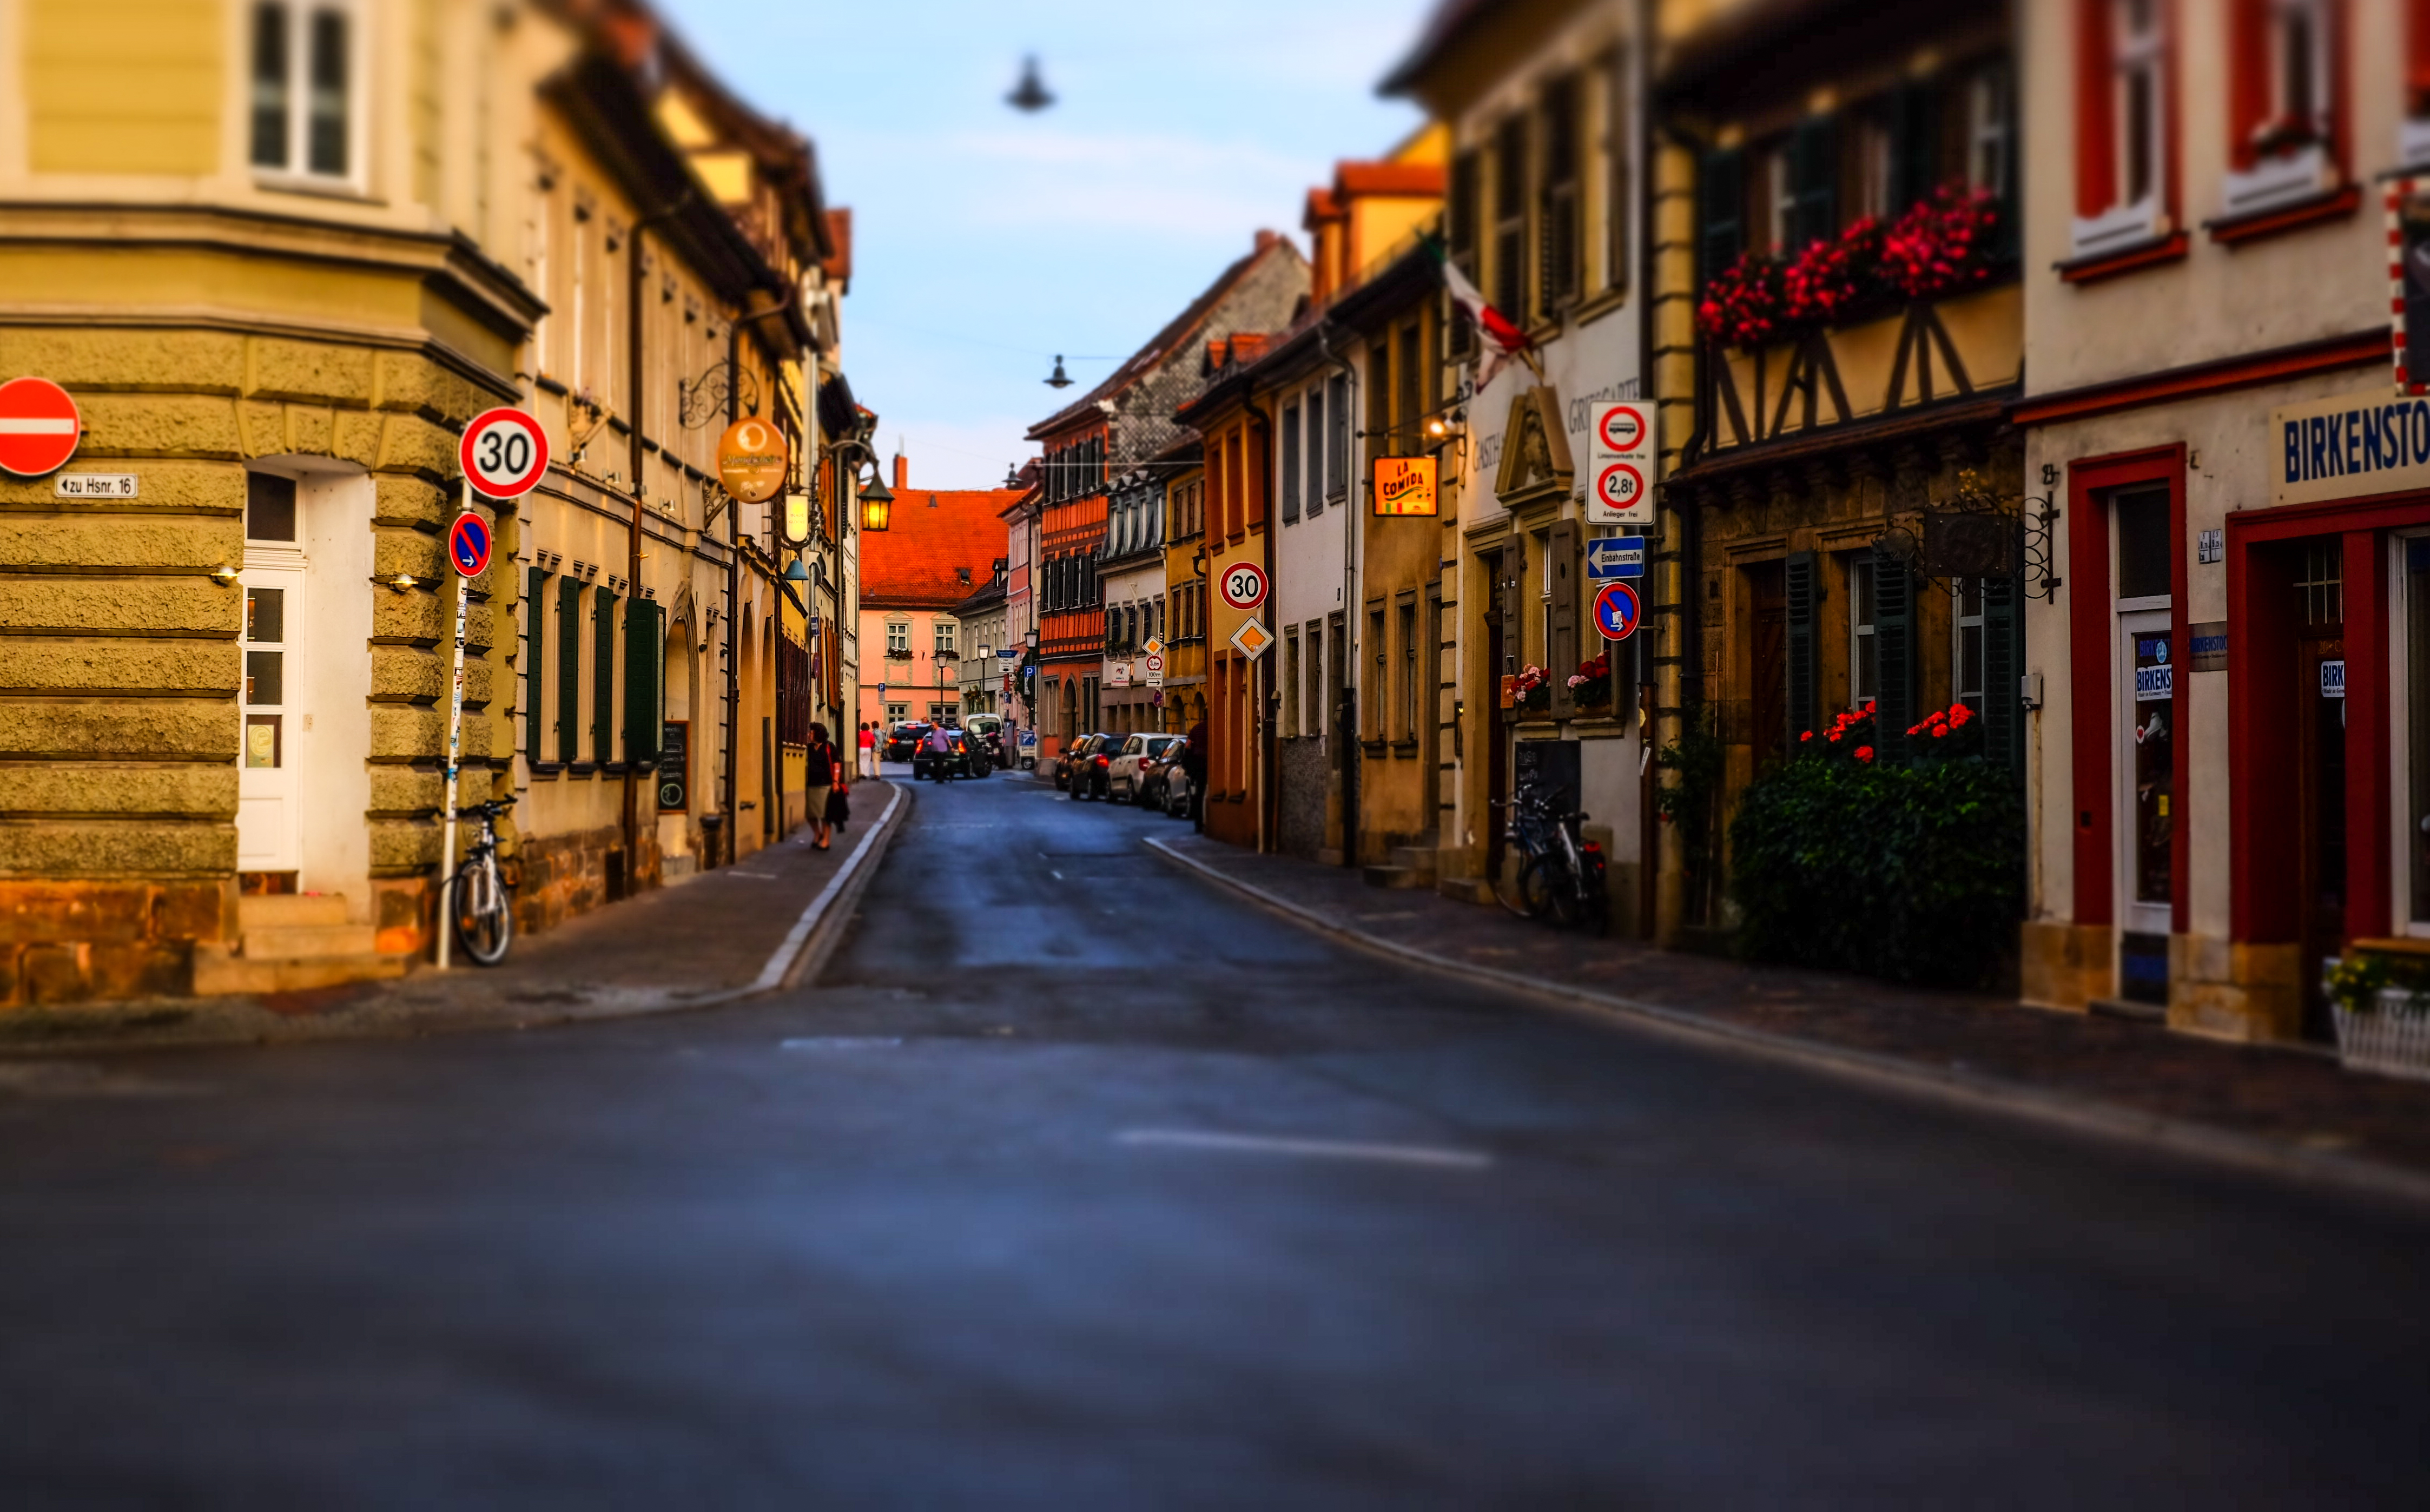
road, street, night, town, alley, city, urban, cityscape, downtown, evening, color, lane, infrastructure, bavaria, heritage, franken, worldheritage, kulturerbe, welterbe, weltkulturerbe, neighbourhood, frankonia, sandstrasebamberg, urban area, human settlement, nonbuilding structure